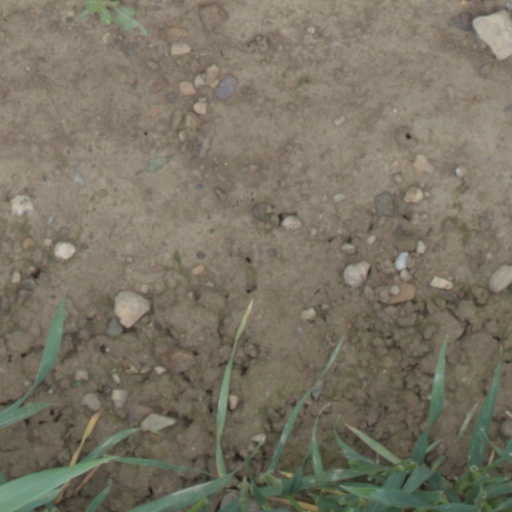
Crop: wheat